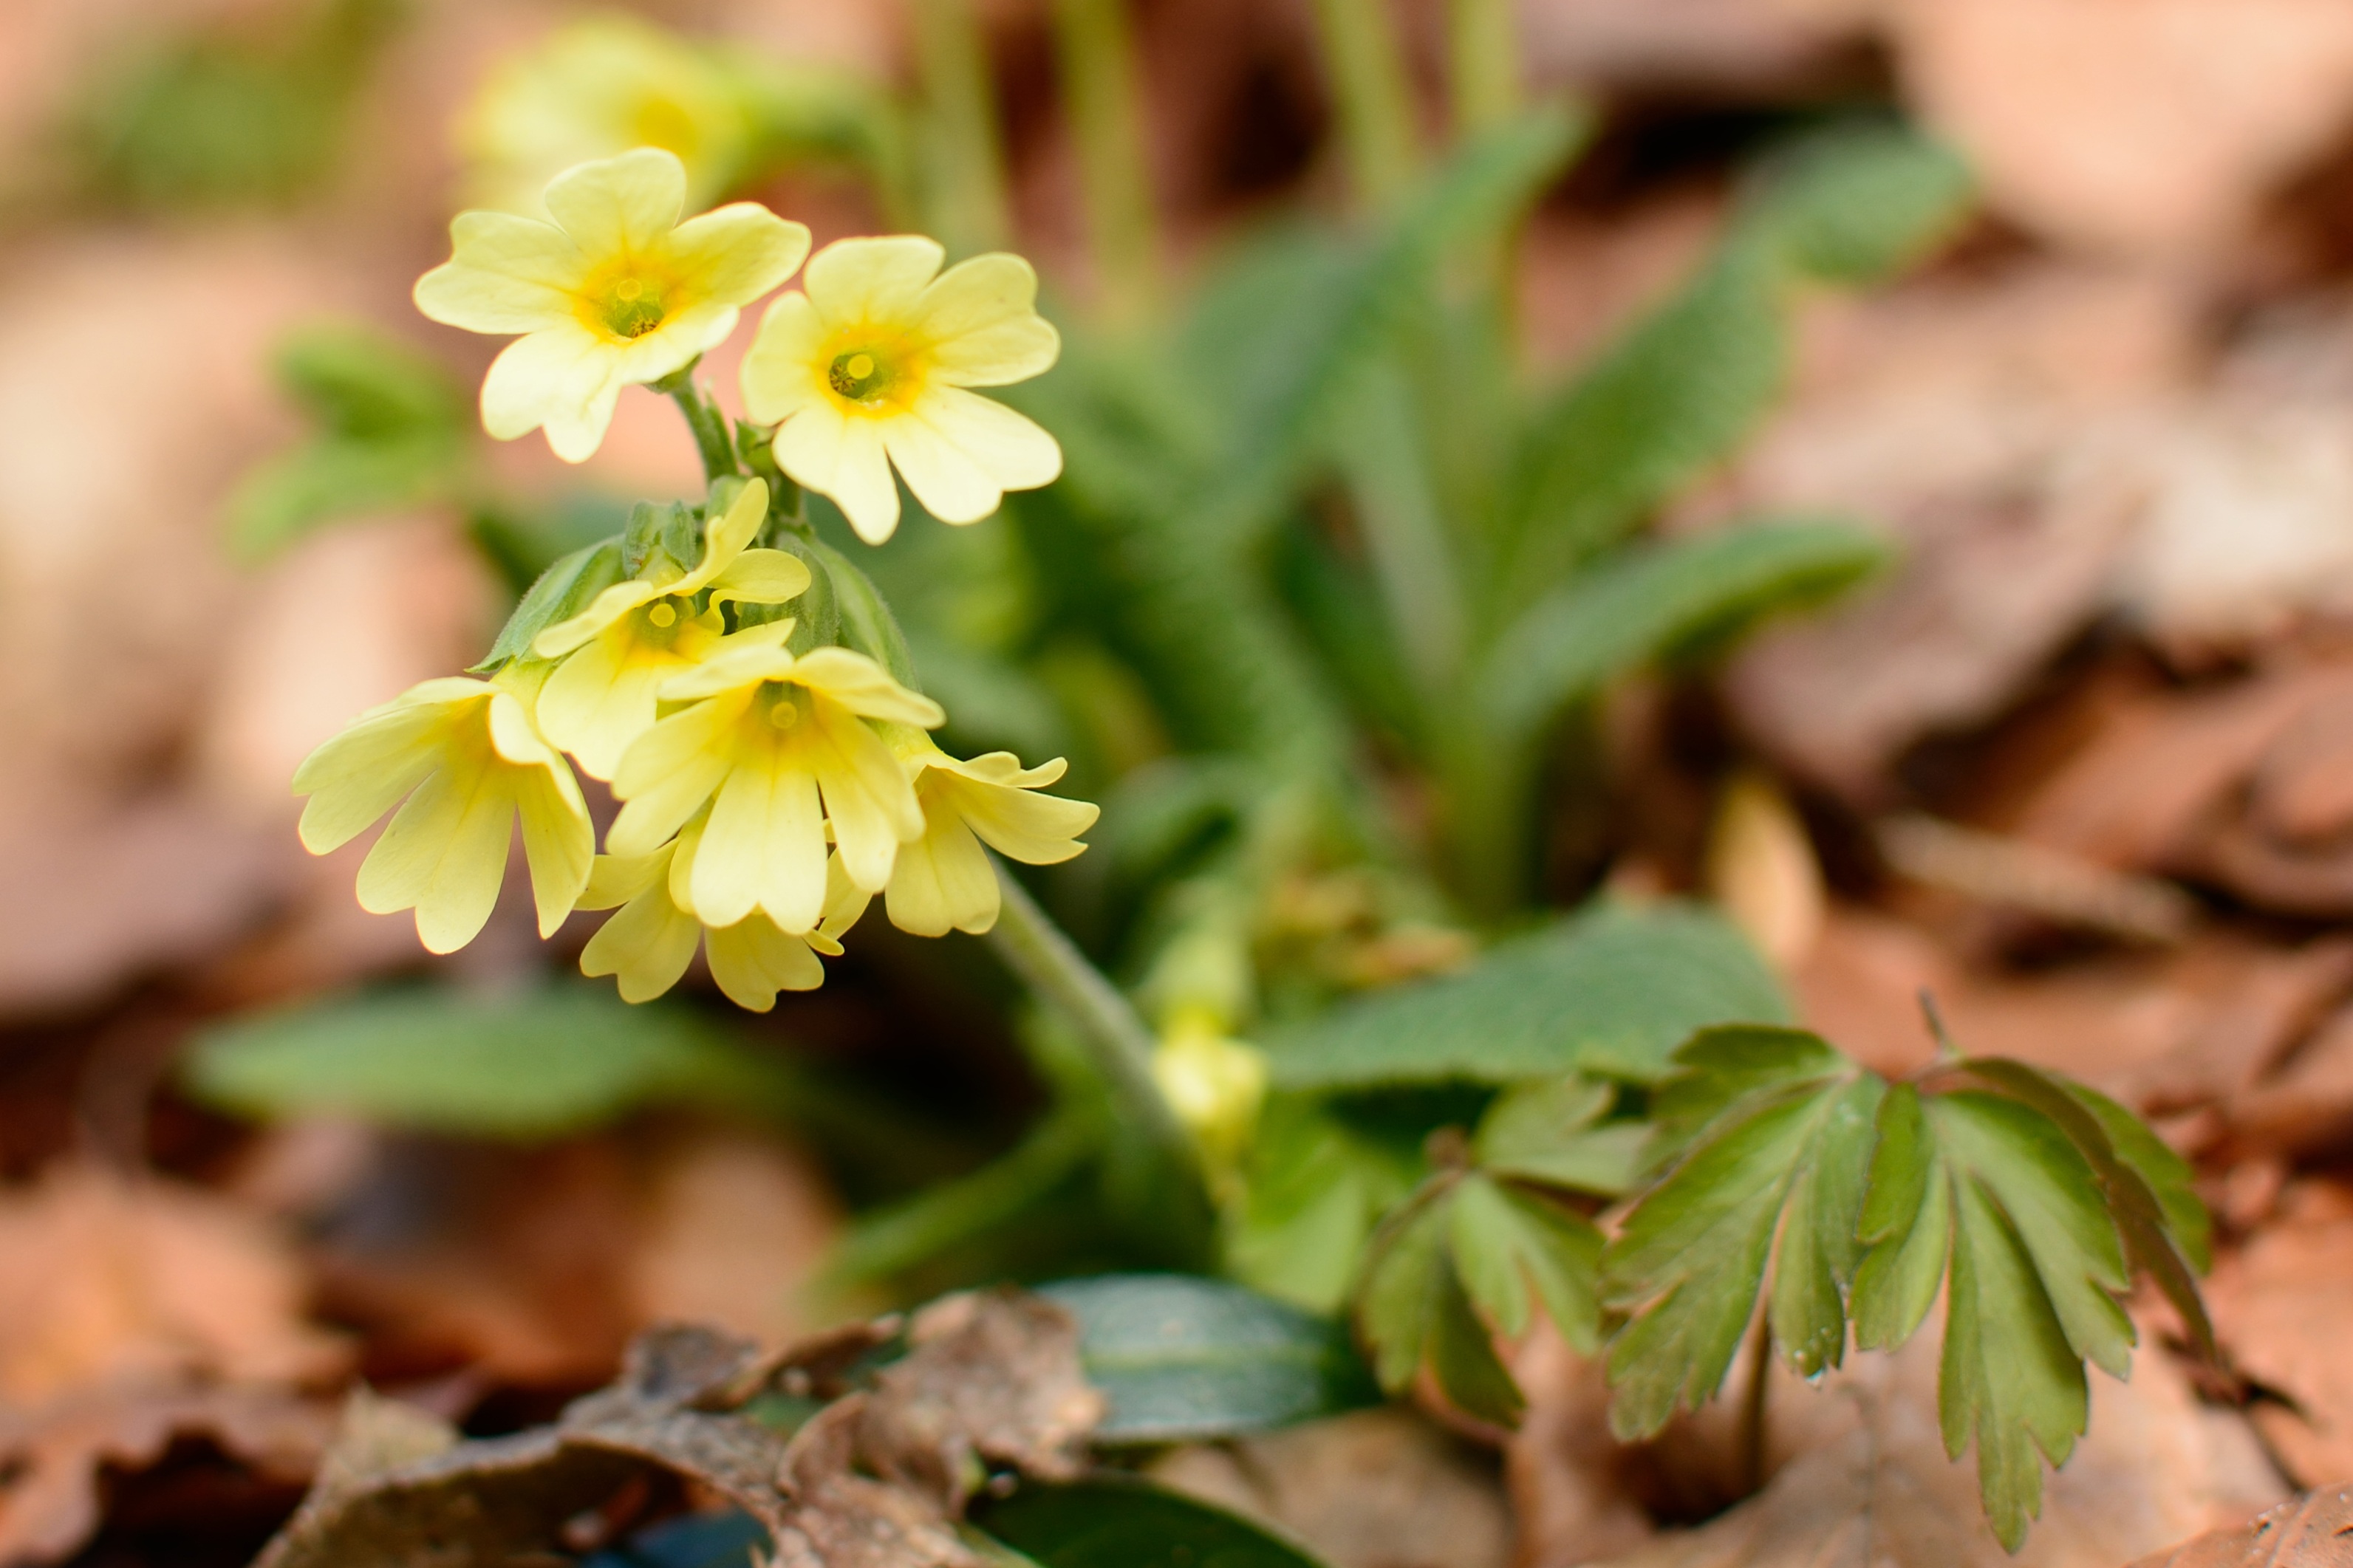
forest, blossom, plant, leaf, flower, spring, botany, yellow, flora, wildflower, flowers, bright, viola, cowslip, bright yellow, macro photography, golden yellow, flowering plant, forest primrose, land plant, violet family, high primrose